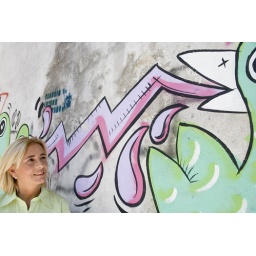
On a wall in Buenos Aires, Professor Elgoyhen discovers graffiti showing a bird emitting sounds.